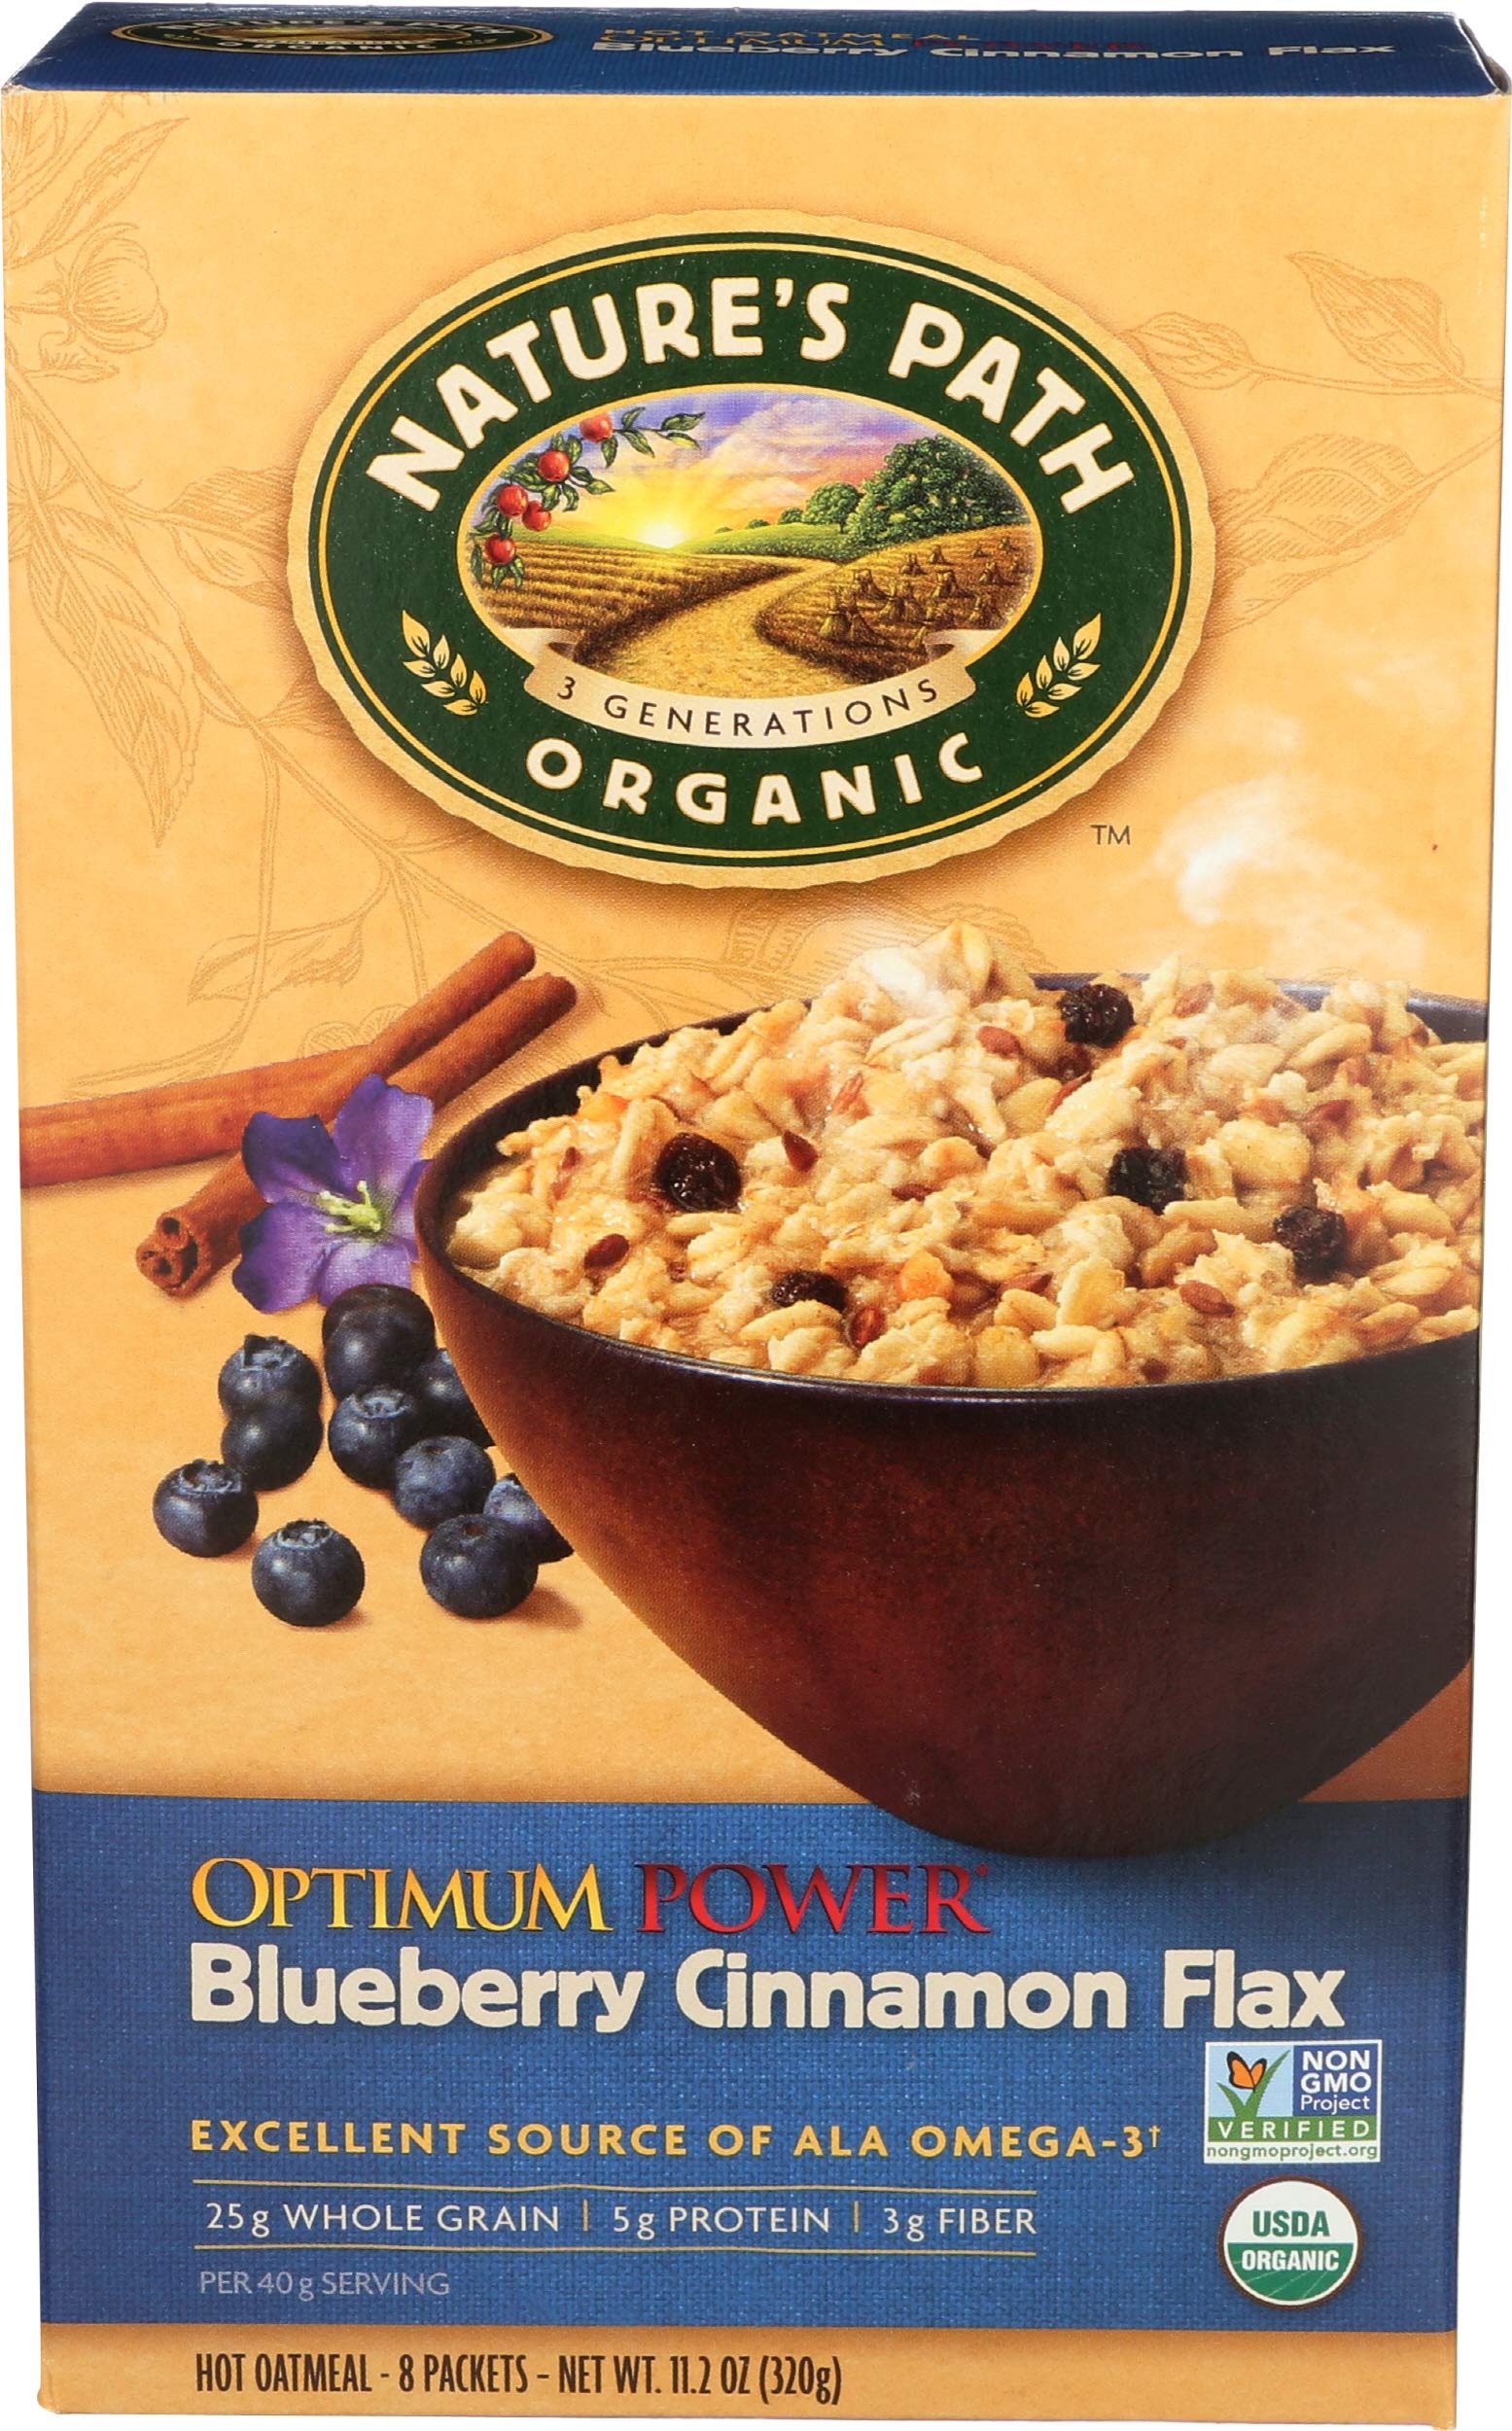
Item Name: Natures Path, Oatmeal Blueberry Cinnamon Flax Organic 8 Count, 11.3 Ounce
Product Description: Oatmeal Breakfast Cereals
Value: 11.3
Unit: Ounce

Price: 5.13